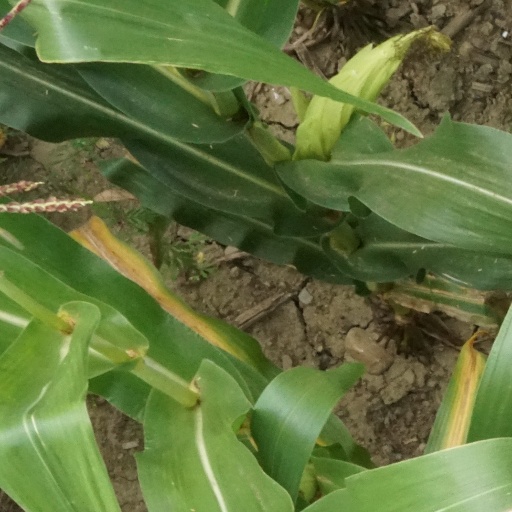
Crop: maize; corn